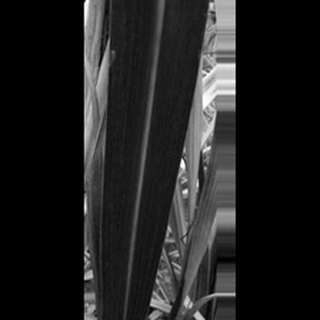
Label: sugarcane_yellow_leaf_disease